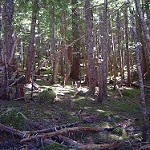
Label: forest